Muhaxhir

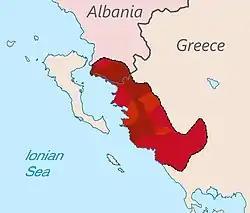
Maximum extent of Cham Albanian dialect: 19th century till 1912/1913 (Hatched line). Population (irrespective of linguistic background) shown by religion: Muslim majority (Brown), Orthodox majority (Pink), Mixed (Light Brown). Colored areas do not imply that Albanian-speakers formed the majority of the population.

Moreover, two attacks took place in July and August with the participation of EDES Tenth Division and the local Greek peasants, eager to gain revenge for the burning of their own homes. According to Cham claims, which are not confirmed by British reports, the most infamous massacre of Albanian Muslims by Greek irregulars occurred on 27 June 1944 in the district of Paramithia, when this forces captured the town, killing approximately 600 Muslim Chams, men women and children, many having been raped and tortured before death. British officers described it as ""a most disgraceful affair" involving "an orgy of revenge" with the local guerrillas "looting and wantonly destroying everything"". British Foreign Office reported that ""The bishop of Paramythia joined in the searching of houses for booty and came out of one house to find his already heavily laden mule had been meanwhile stripped by some andartes"".